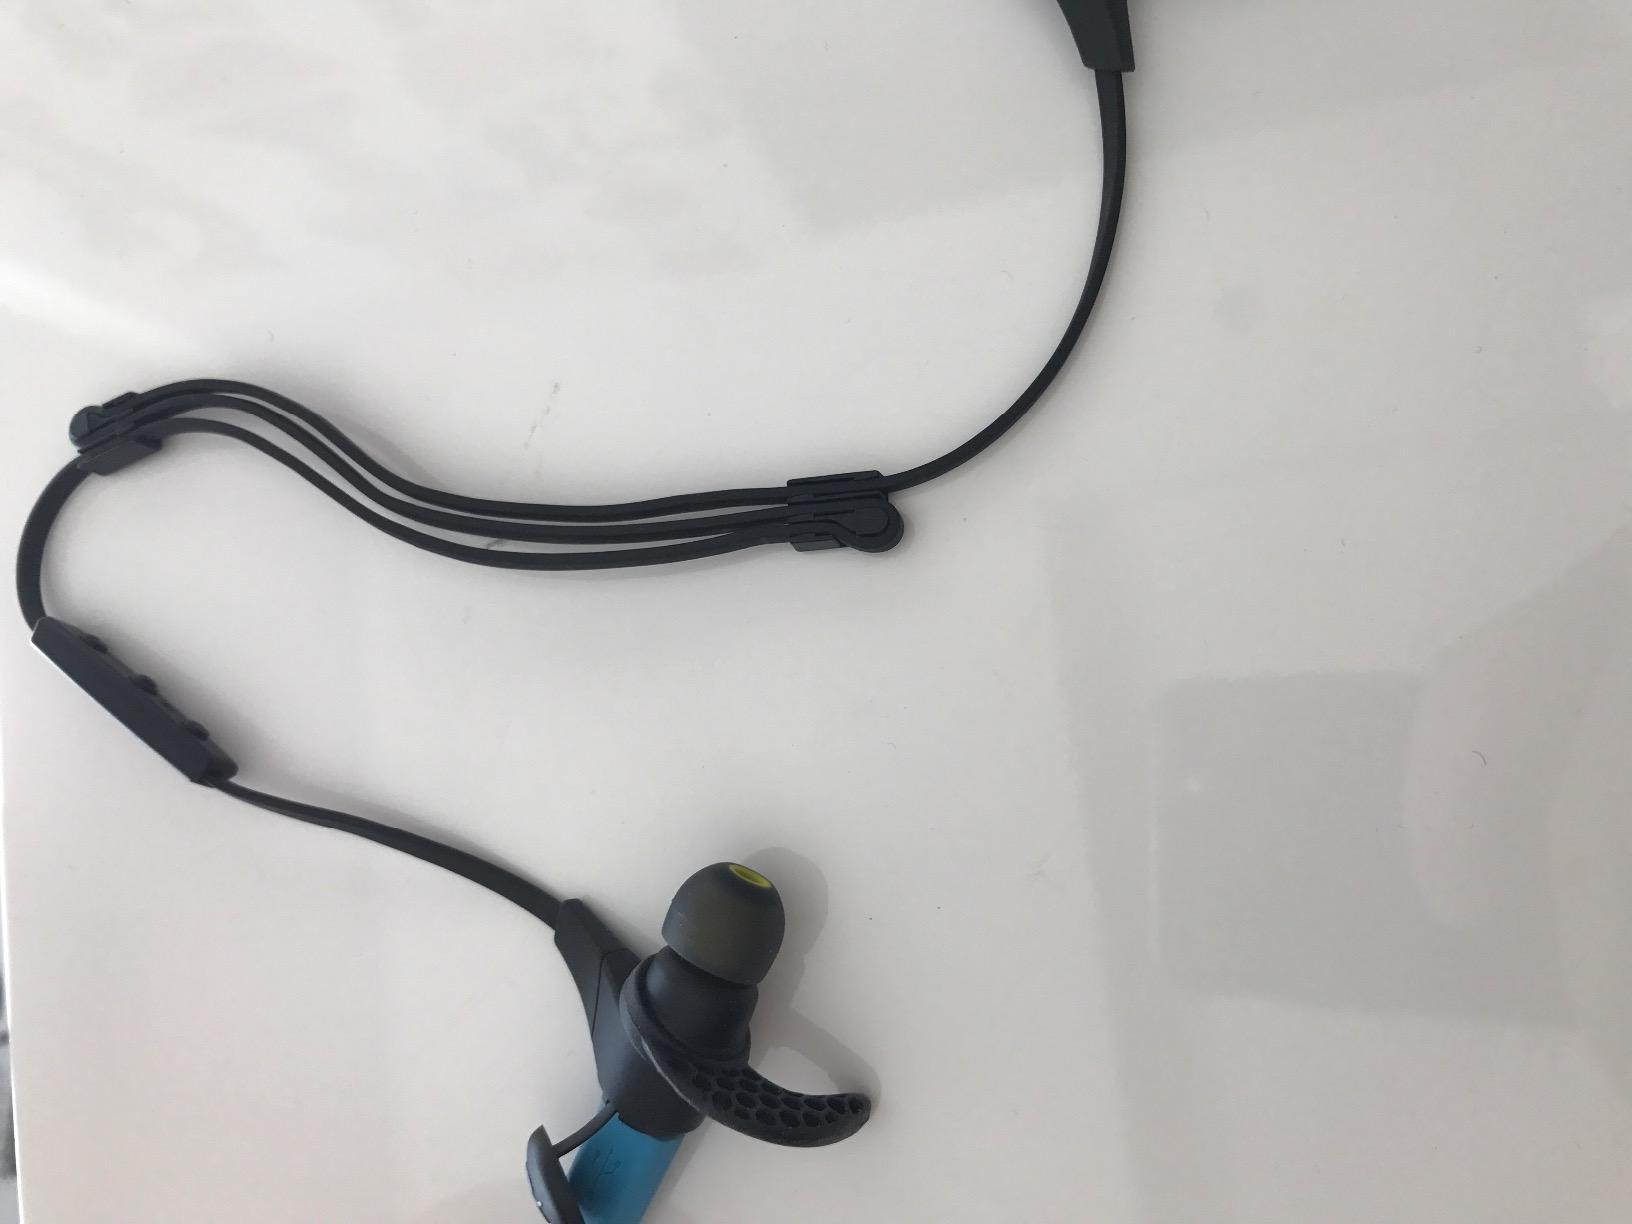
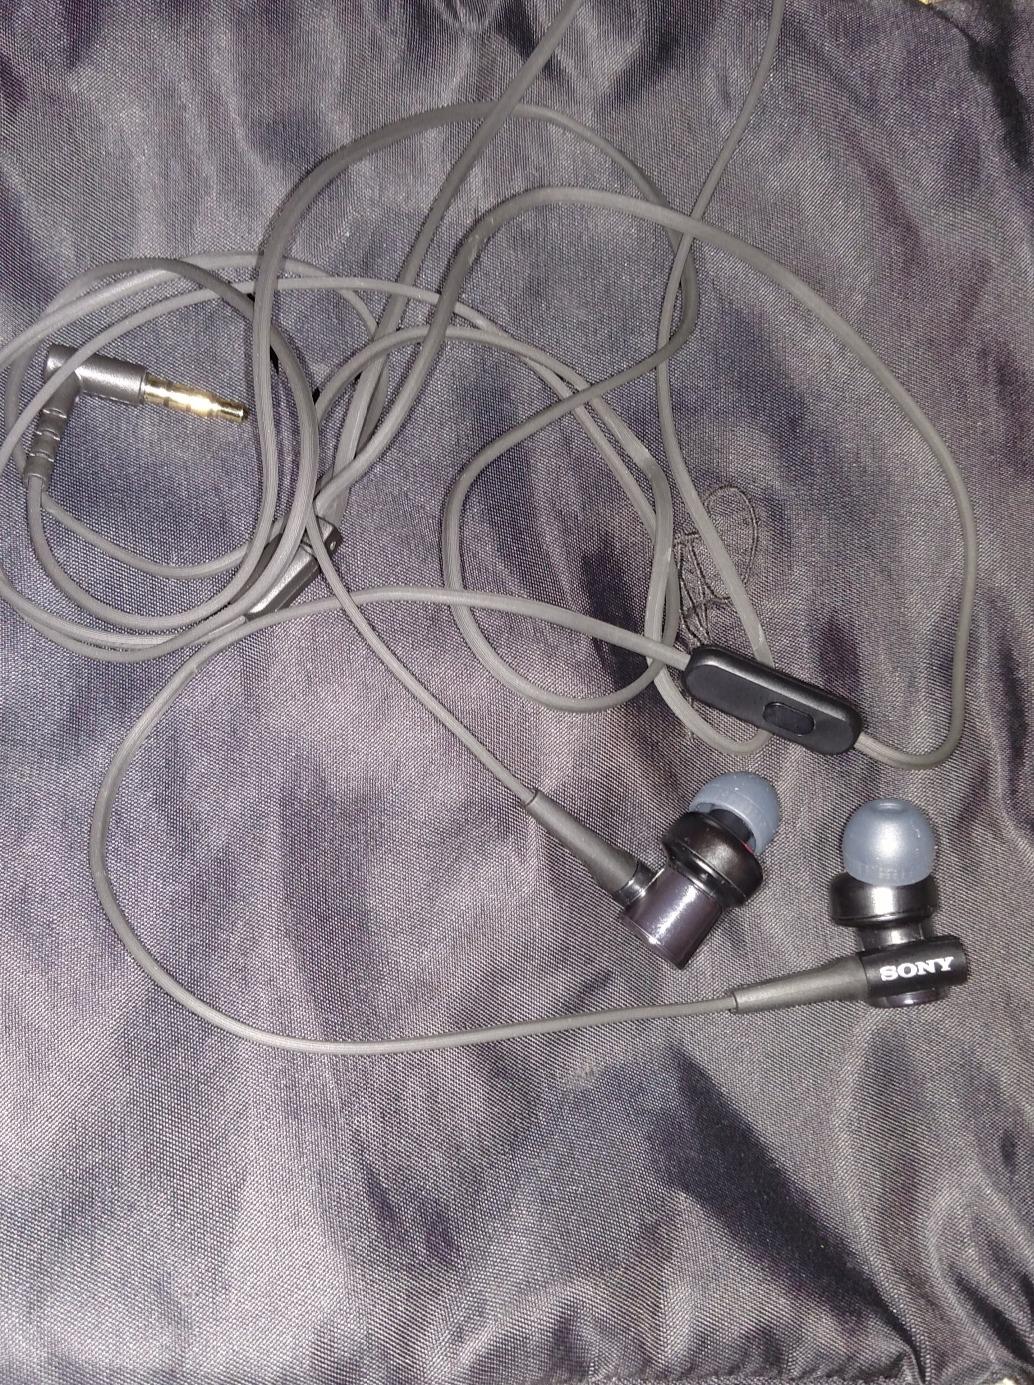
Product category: headphones
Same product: no